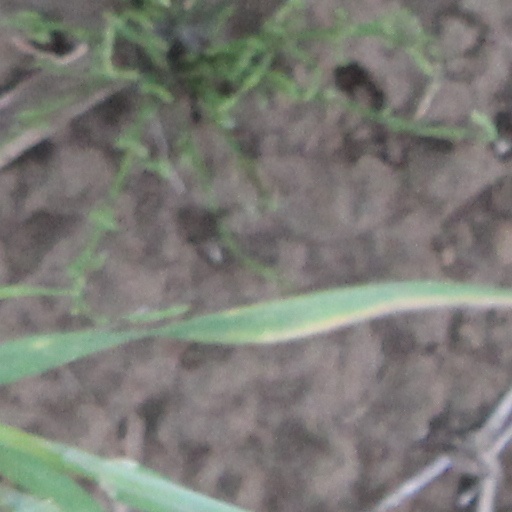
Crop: wheat